Chevrolet Tahoe

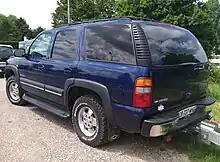
Chevrolet Tahoe rear view

For 1998, GMC introduced its Yukon Denali luxury SUV. The inaugural model of its Denali sub-brand, the Yukon Denali was initially the flagship SUV of General Motors, competing against the larger Lincoln Navigator. While sharing much of its body with the standard Yukon, the Denali was fitted with new bodywork forward of the windshield and new lower body cladding. The interior underwent extensive upgrades, featuring upgraded leather and woodgrain trim, and a Bose stereo system (cassette/CD changer).